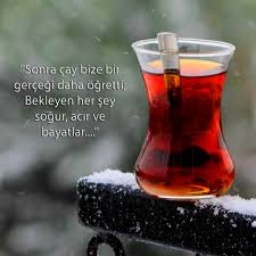
Label: tea